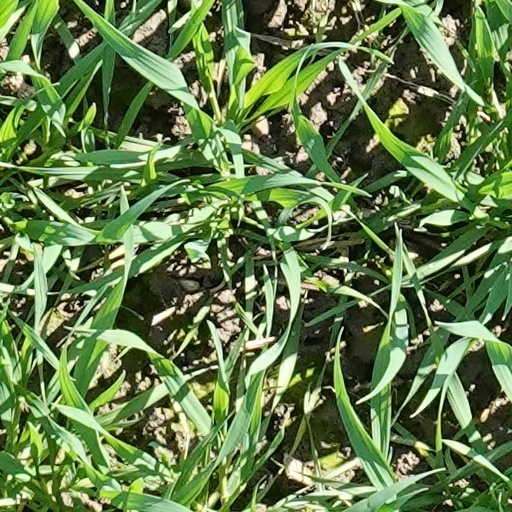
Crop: wheat